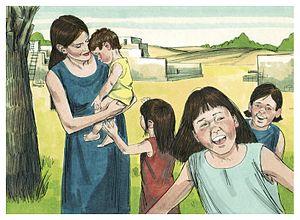
Illustration biblique du livre de la Exode chapitre 2 עברית: 2 האיור המקראי של change me! פרק हिन्दी: {{{hi}}} अध्याय change me! की पुस्तक की बाइबिल चित्रण Bahasa Indonesia: Ilustrasi Alkitab dari Kitab Keluaran pasal 2 Italiano: Illustrazione biblica del libro della change me! Capitolo 2 日本語: change me!2章の本の聖書の実例 Jawa: Ilustrasi Alkitab saking Kitab Pangentasan pasal 2 한국어: change me! 2 장 장부의 성경 그림 Bahasa Melayu: Ilustrasi Alkitab dari Kitab Keluaran pasal 2